List of aircraft of the Egyptian Air Force

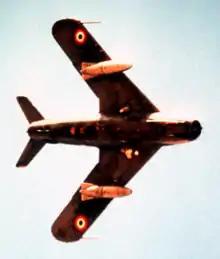
Egyptian Air Force MiG-17

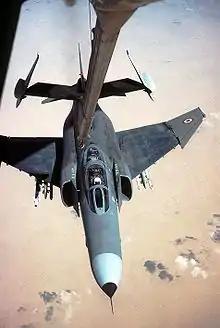
Egyptian Air Force F-4E

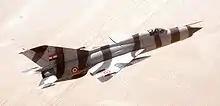
Egyptian Air Force MiG-21 PFM during Operation Bright Star in 1982

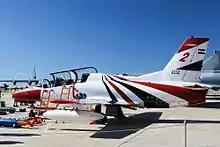
Egyptian Air Force K-8E on display at the 2015 Malta International Airshow

The following is a list of the aircraft operated by the Egyptian Air Force throughout its history. Coloured cells denote types that are still in active service.